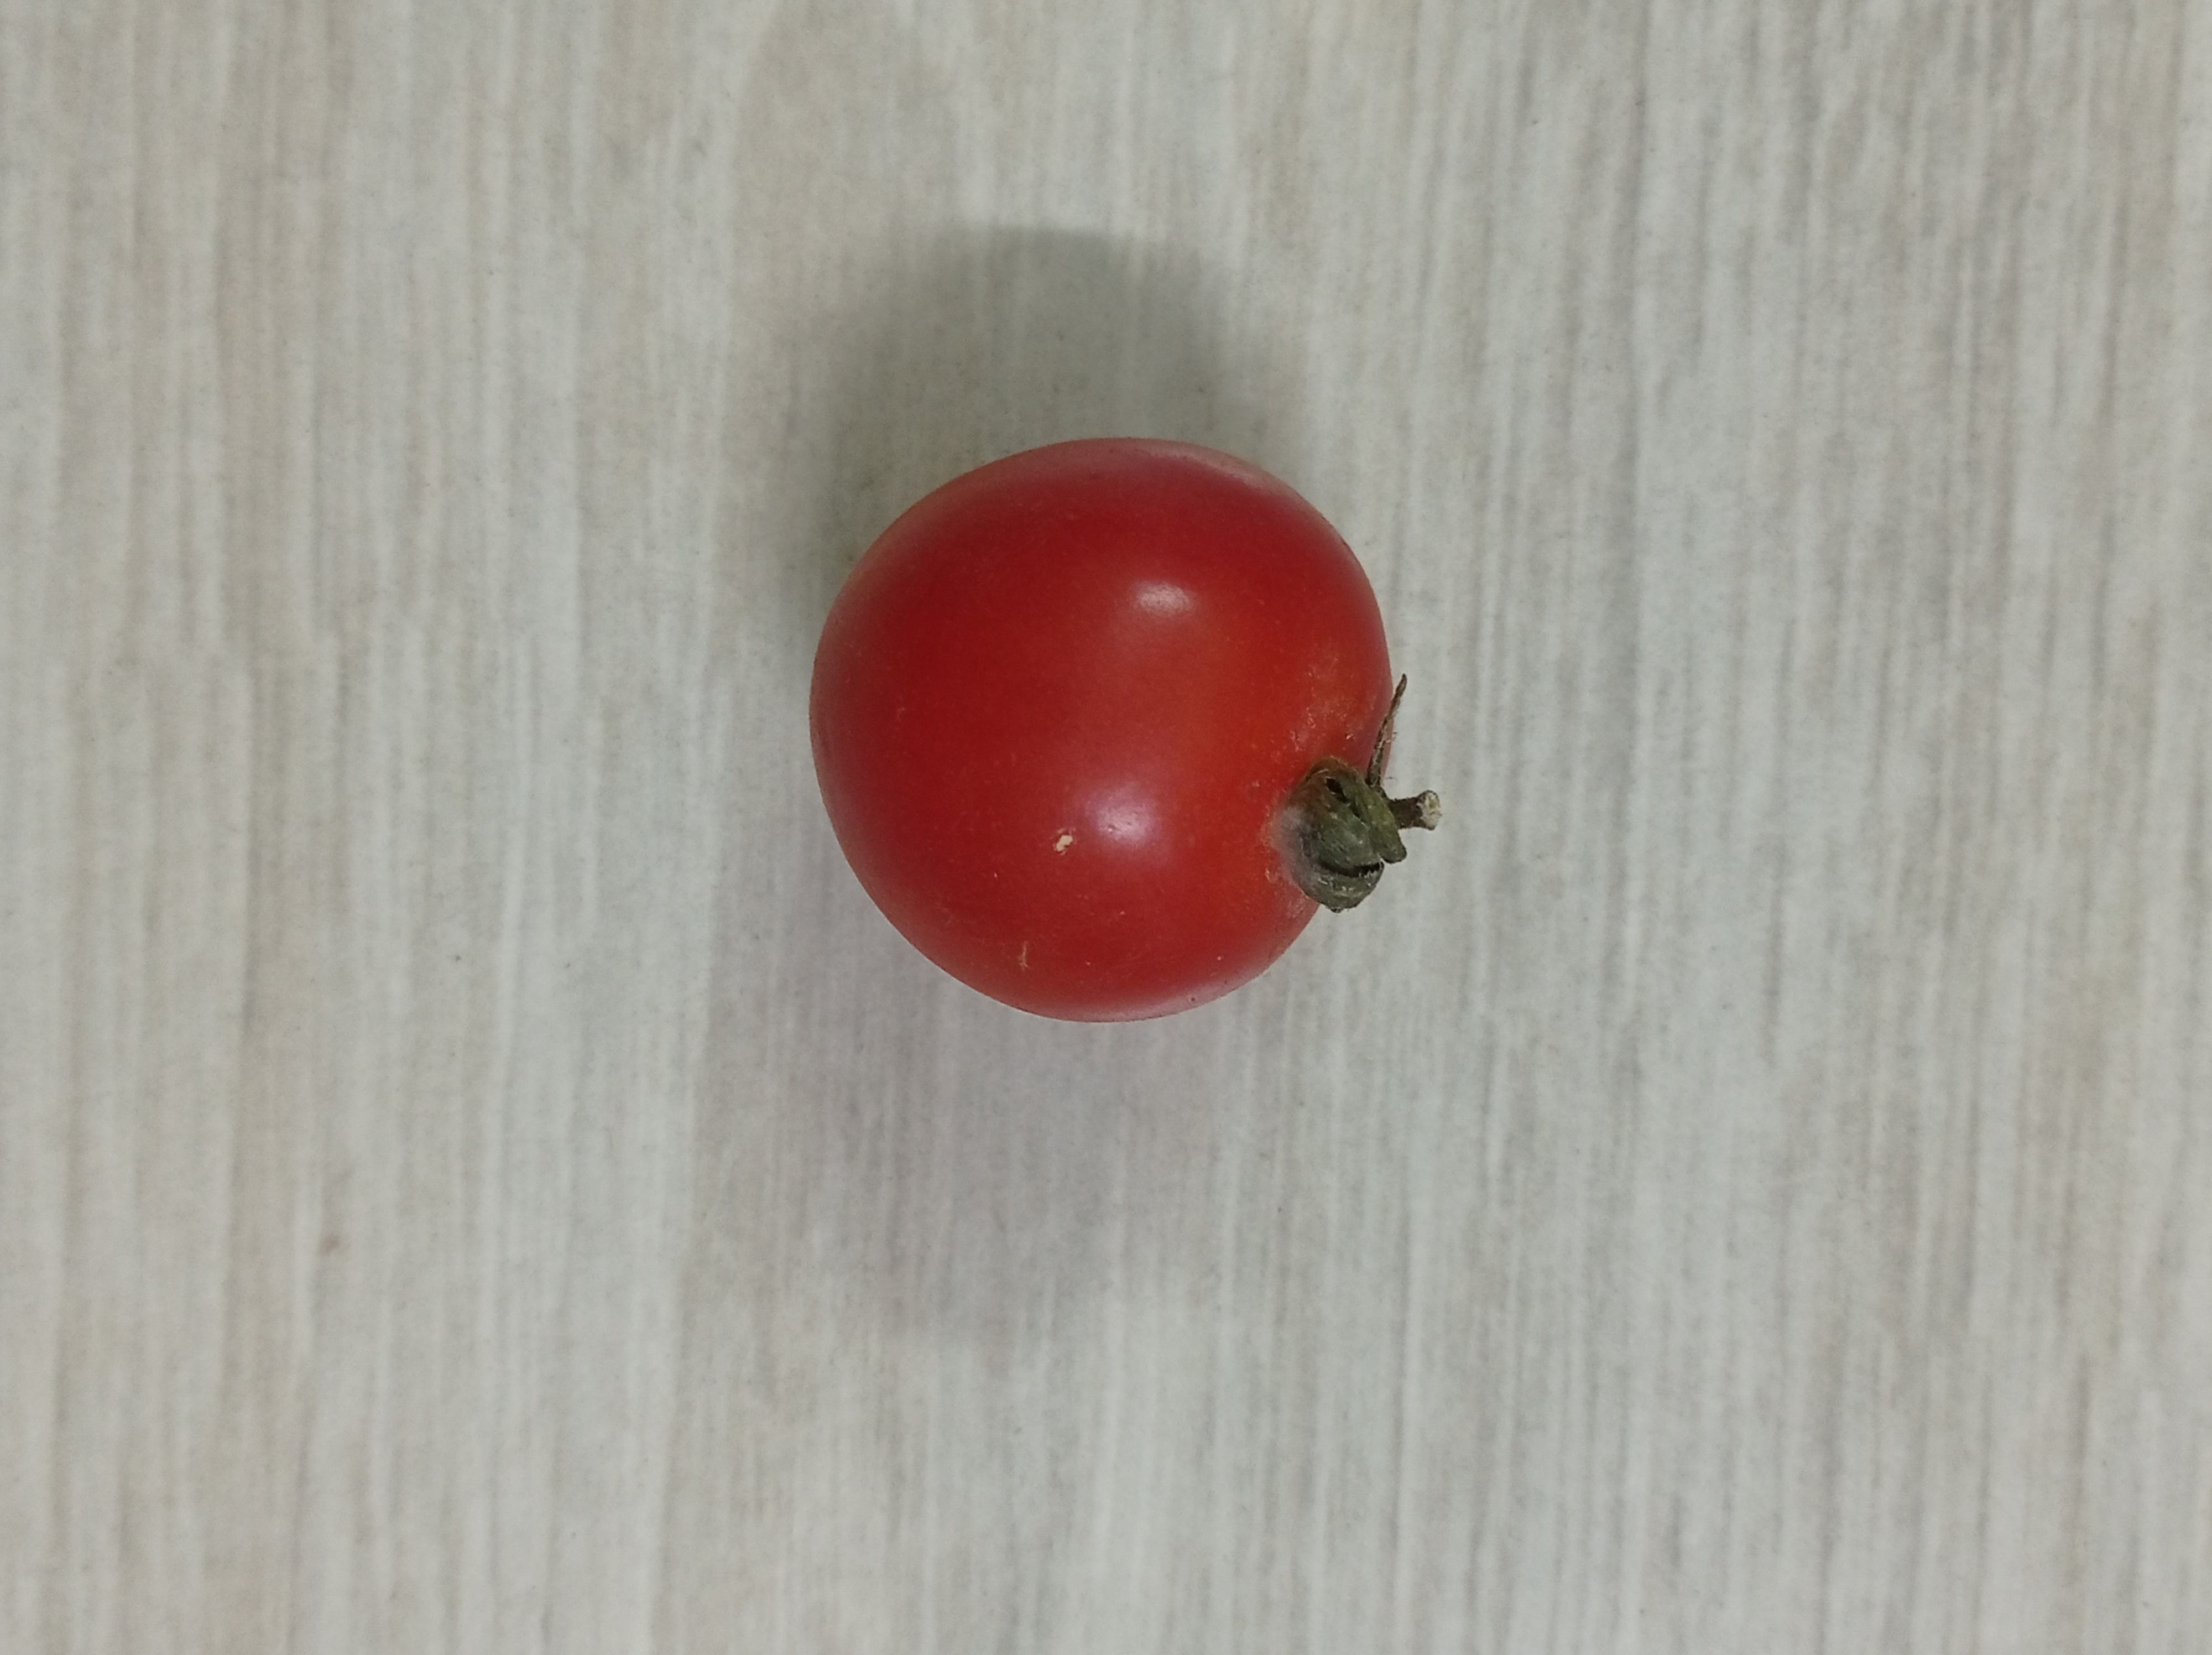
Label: Fresh